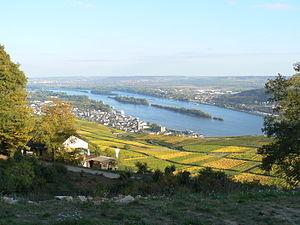
Rüdesheim am Rhein est une ville de Hesse, située dans l'arrondissement de Rheingau-Taunus, dans le district de Darmstadt. Elle est située sur la rive droite du Rhin, à l'entrée sud de la vallée de la Lorelei. Afin d'éviter toute confusion avec la commune de Rüdesheim sur Nahe, son nom officiel est Rüdesheim am Rhein.